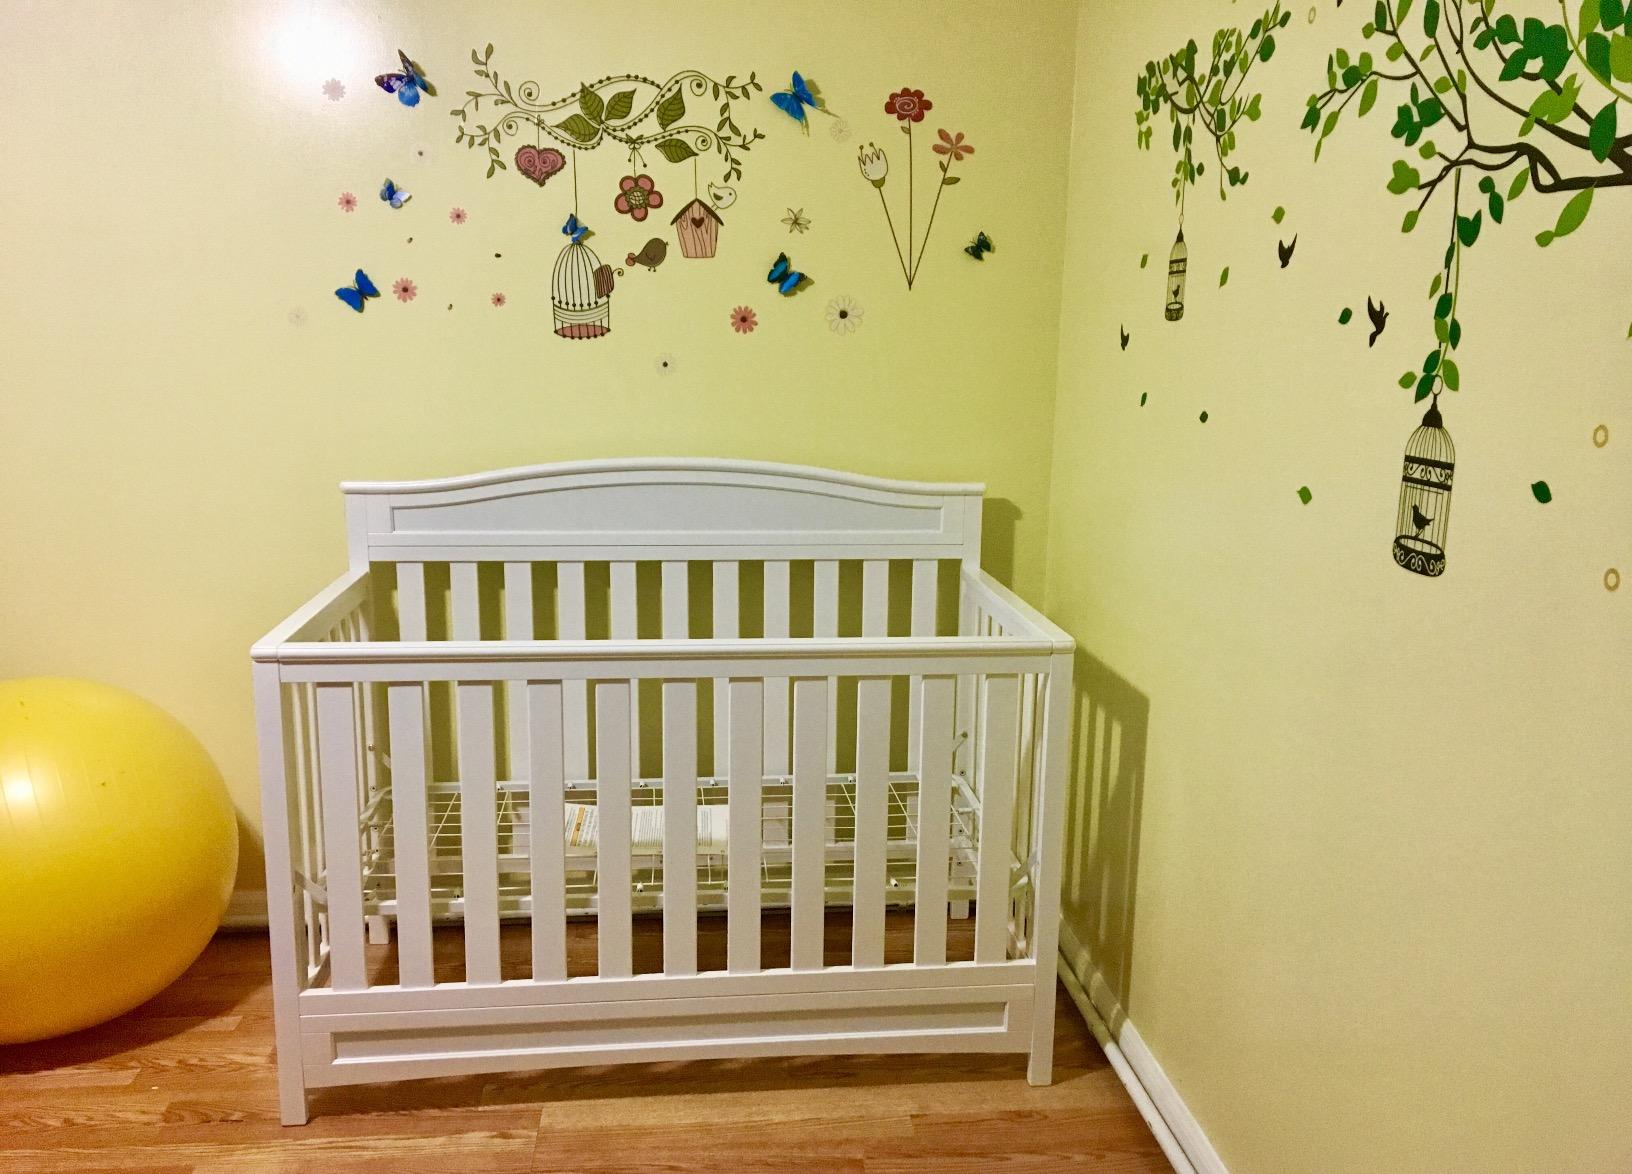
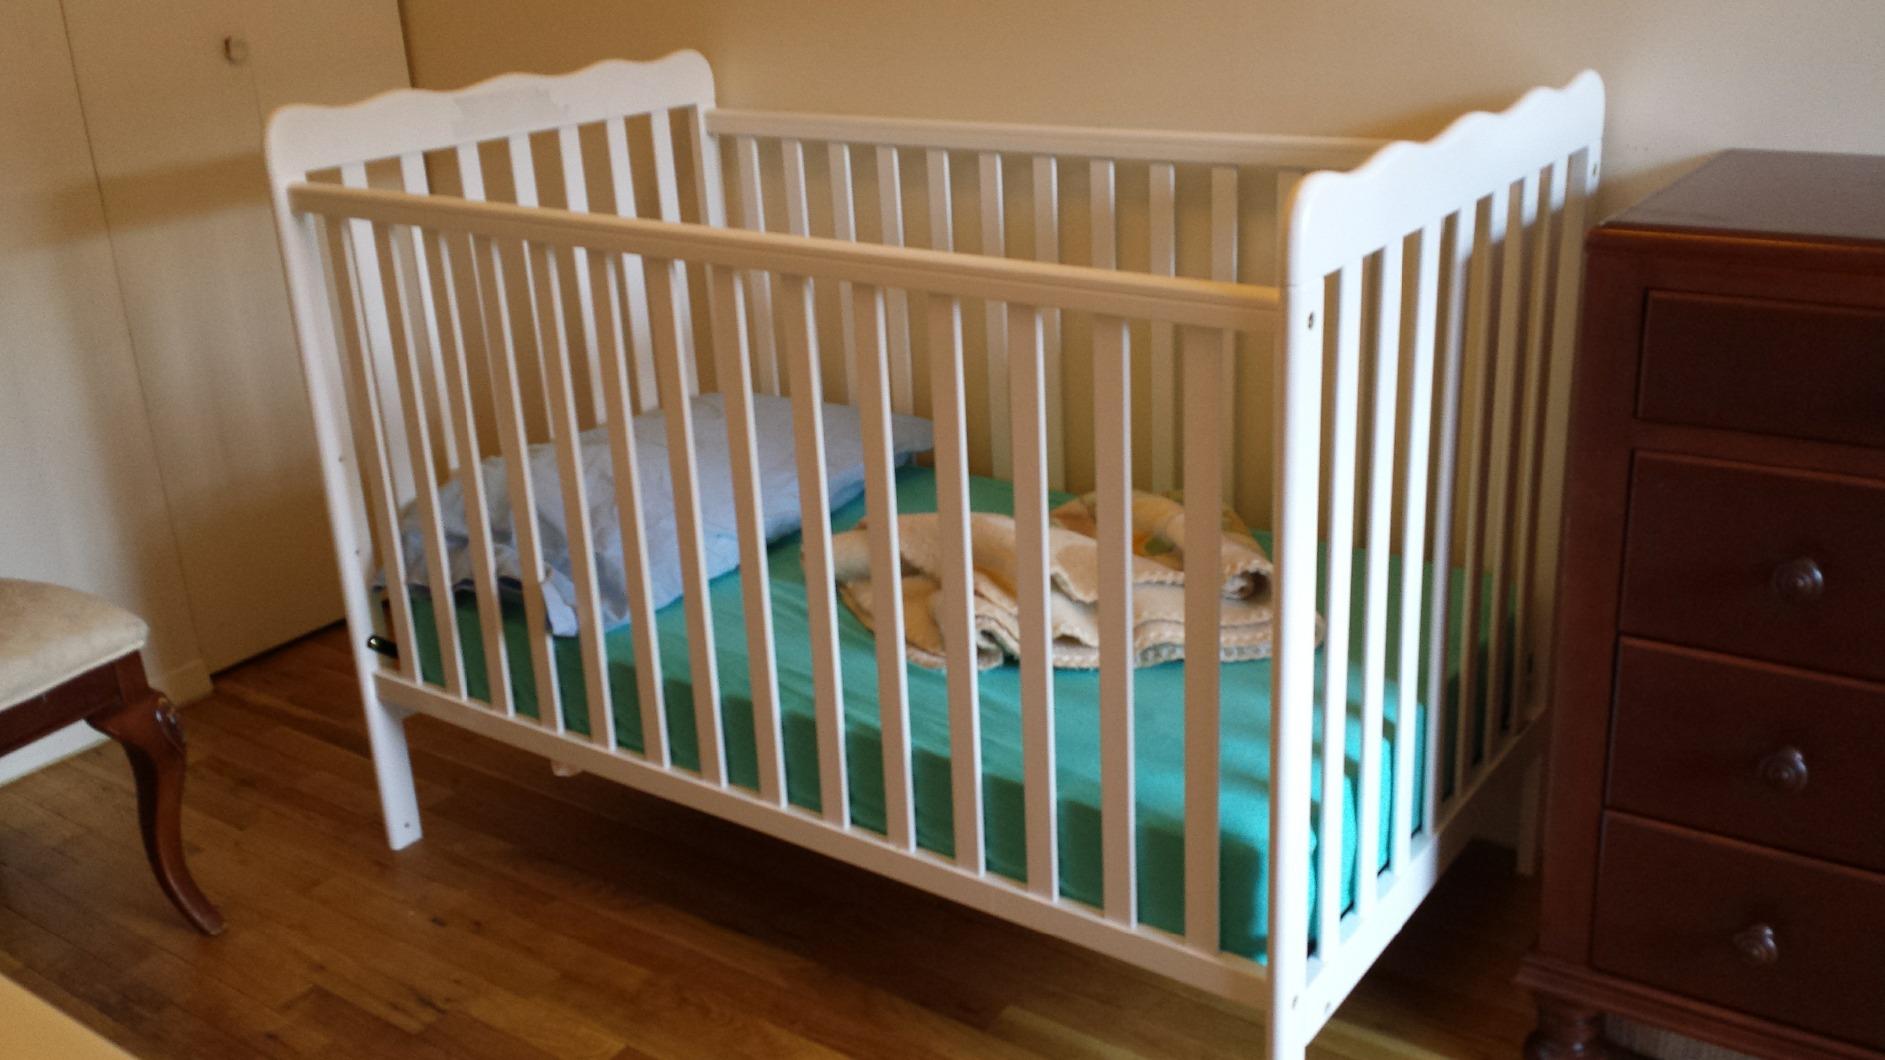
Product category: products_crib
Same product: no